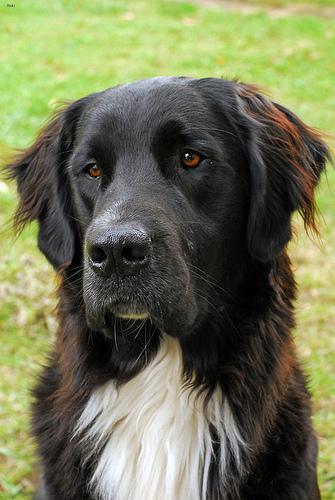
newfoundland